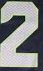
Number: 2